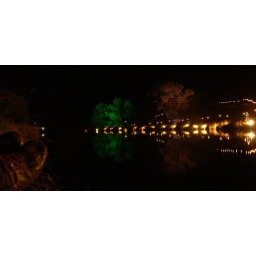
sitting by the lake